Cross-beat

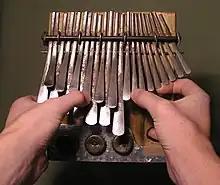
Holding an mbira dzavadzimu

If every other cross-beat is sounded, the three-against-four (3:4) cross-rhythm is generated. The "slow" cycle of three beats is more metrically destabilizing and dynamic than the six beats. The Afro-Cuban rhythm abakuá (Havana-style) is based on the 3:4 cross-rhythm. The three-beat cycle is represented as half-notes in the following example for visual emphasis.